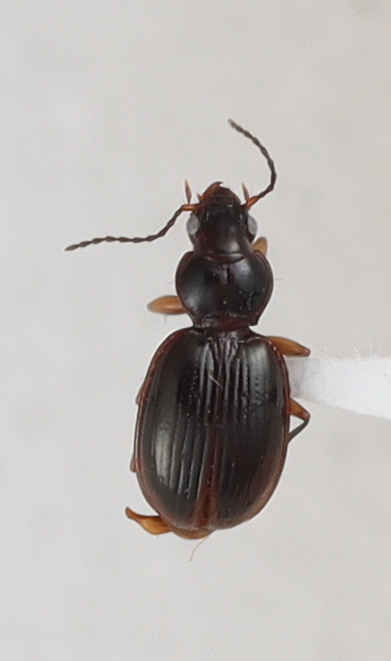
Scientific name: Mecyclothorax konanus
Plot: 14
Trap: E
Collected: 20200804